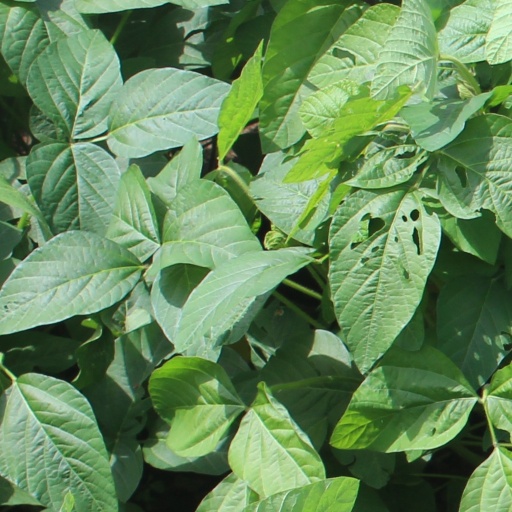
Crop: soybean